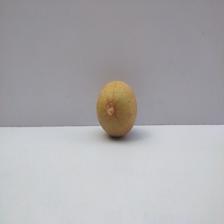
Size: Medium